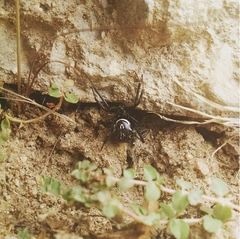
Species: Lactrodectus_hesperus